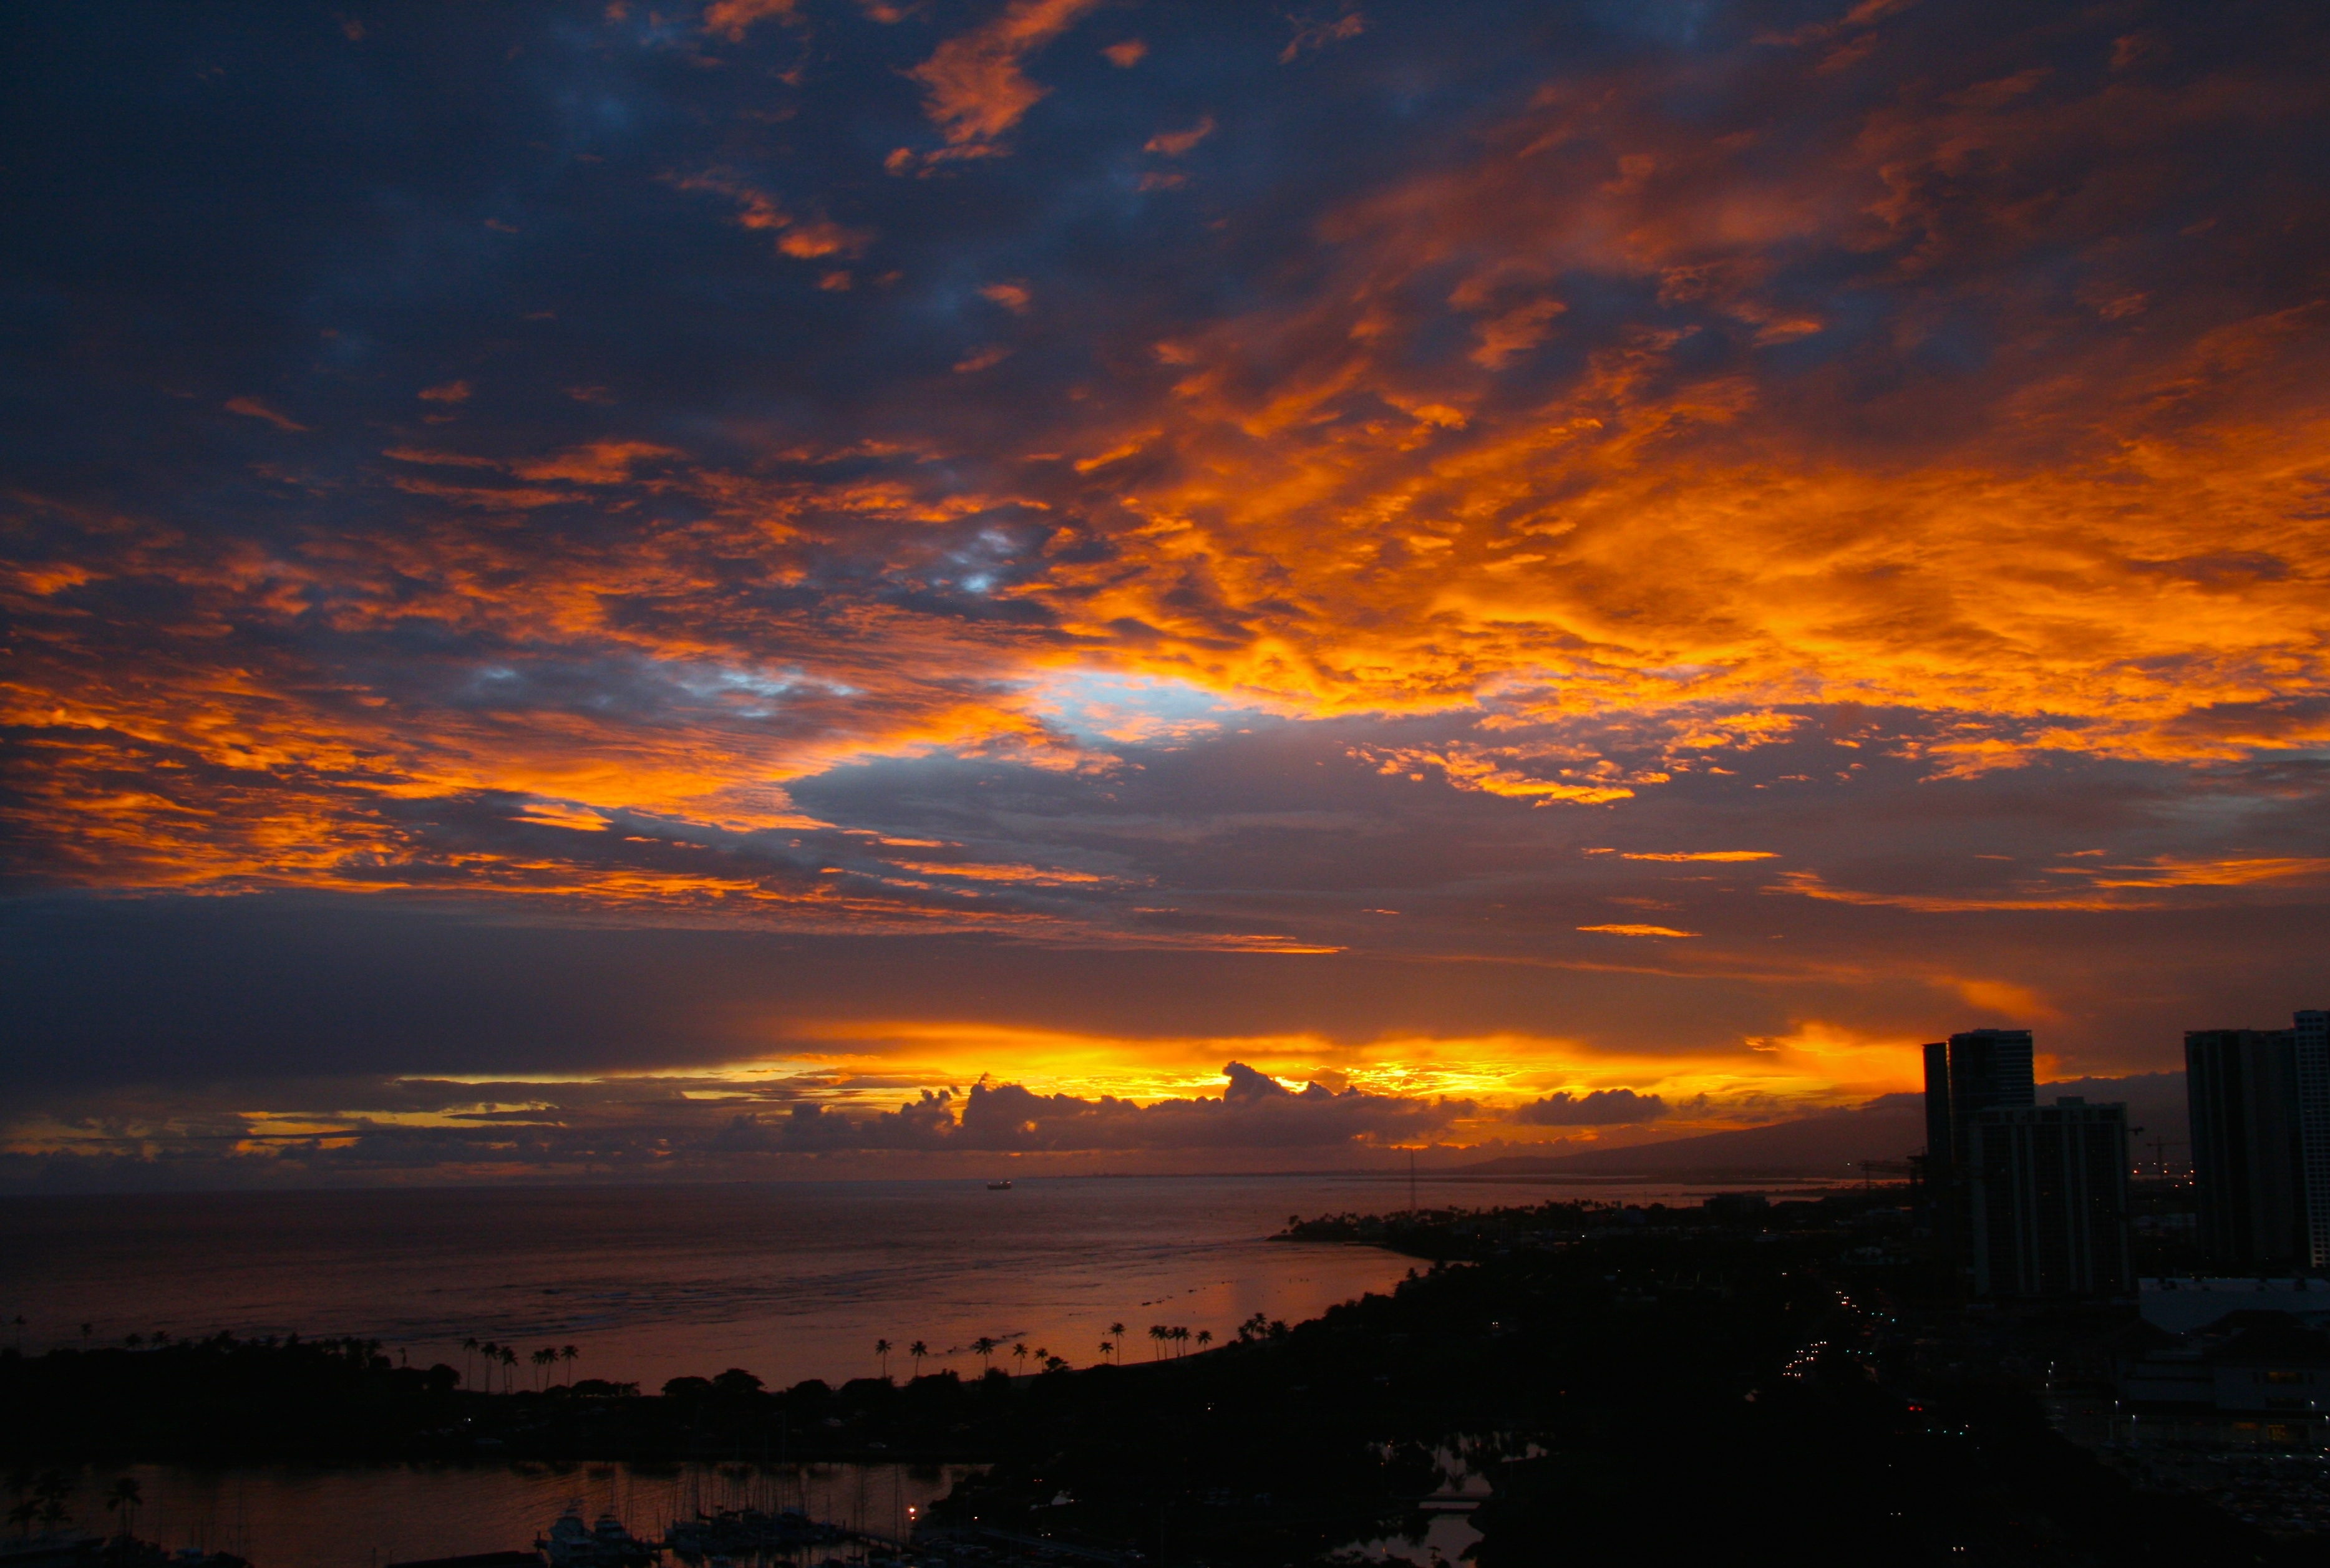
landscape, sea, nature, ocean, horizon, cloud, sky, sunrise, sunset, morning, dawn, atmosphere, summer, vacation, dusk, evening, reflection, tropical, peaceful, island, hawaii, aloha, afterglow, red sky at morning